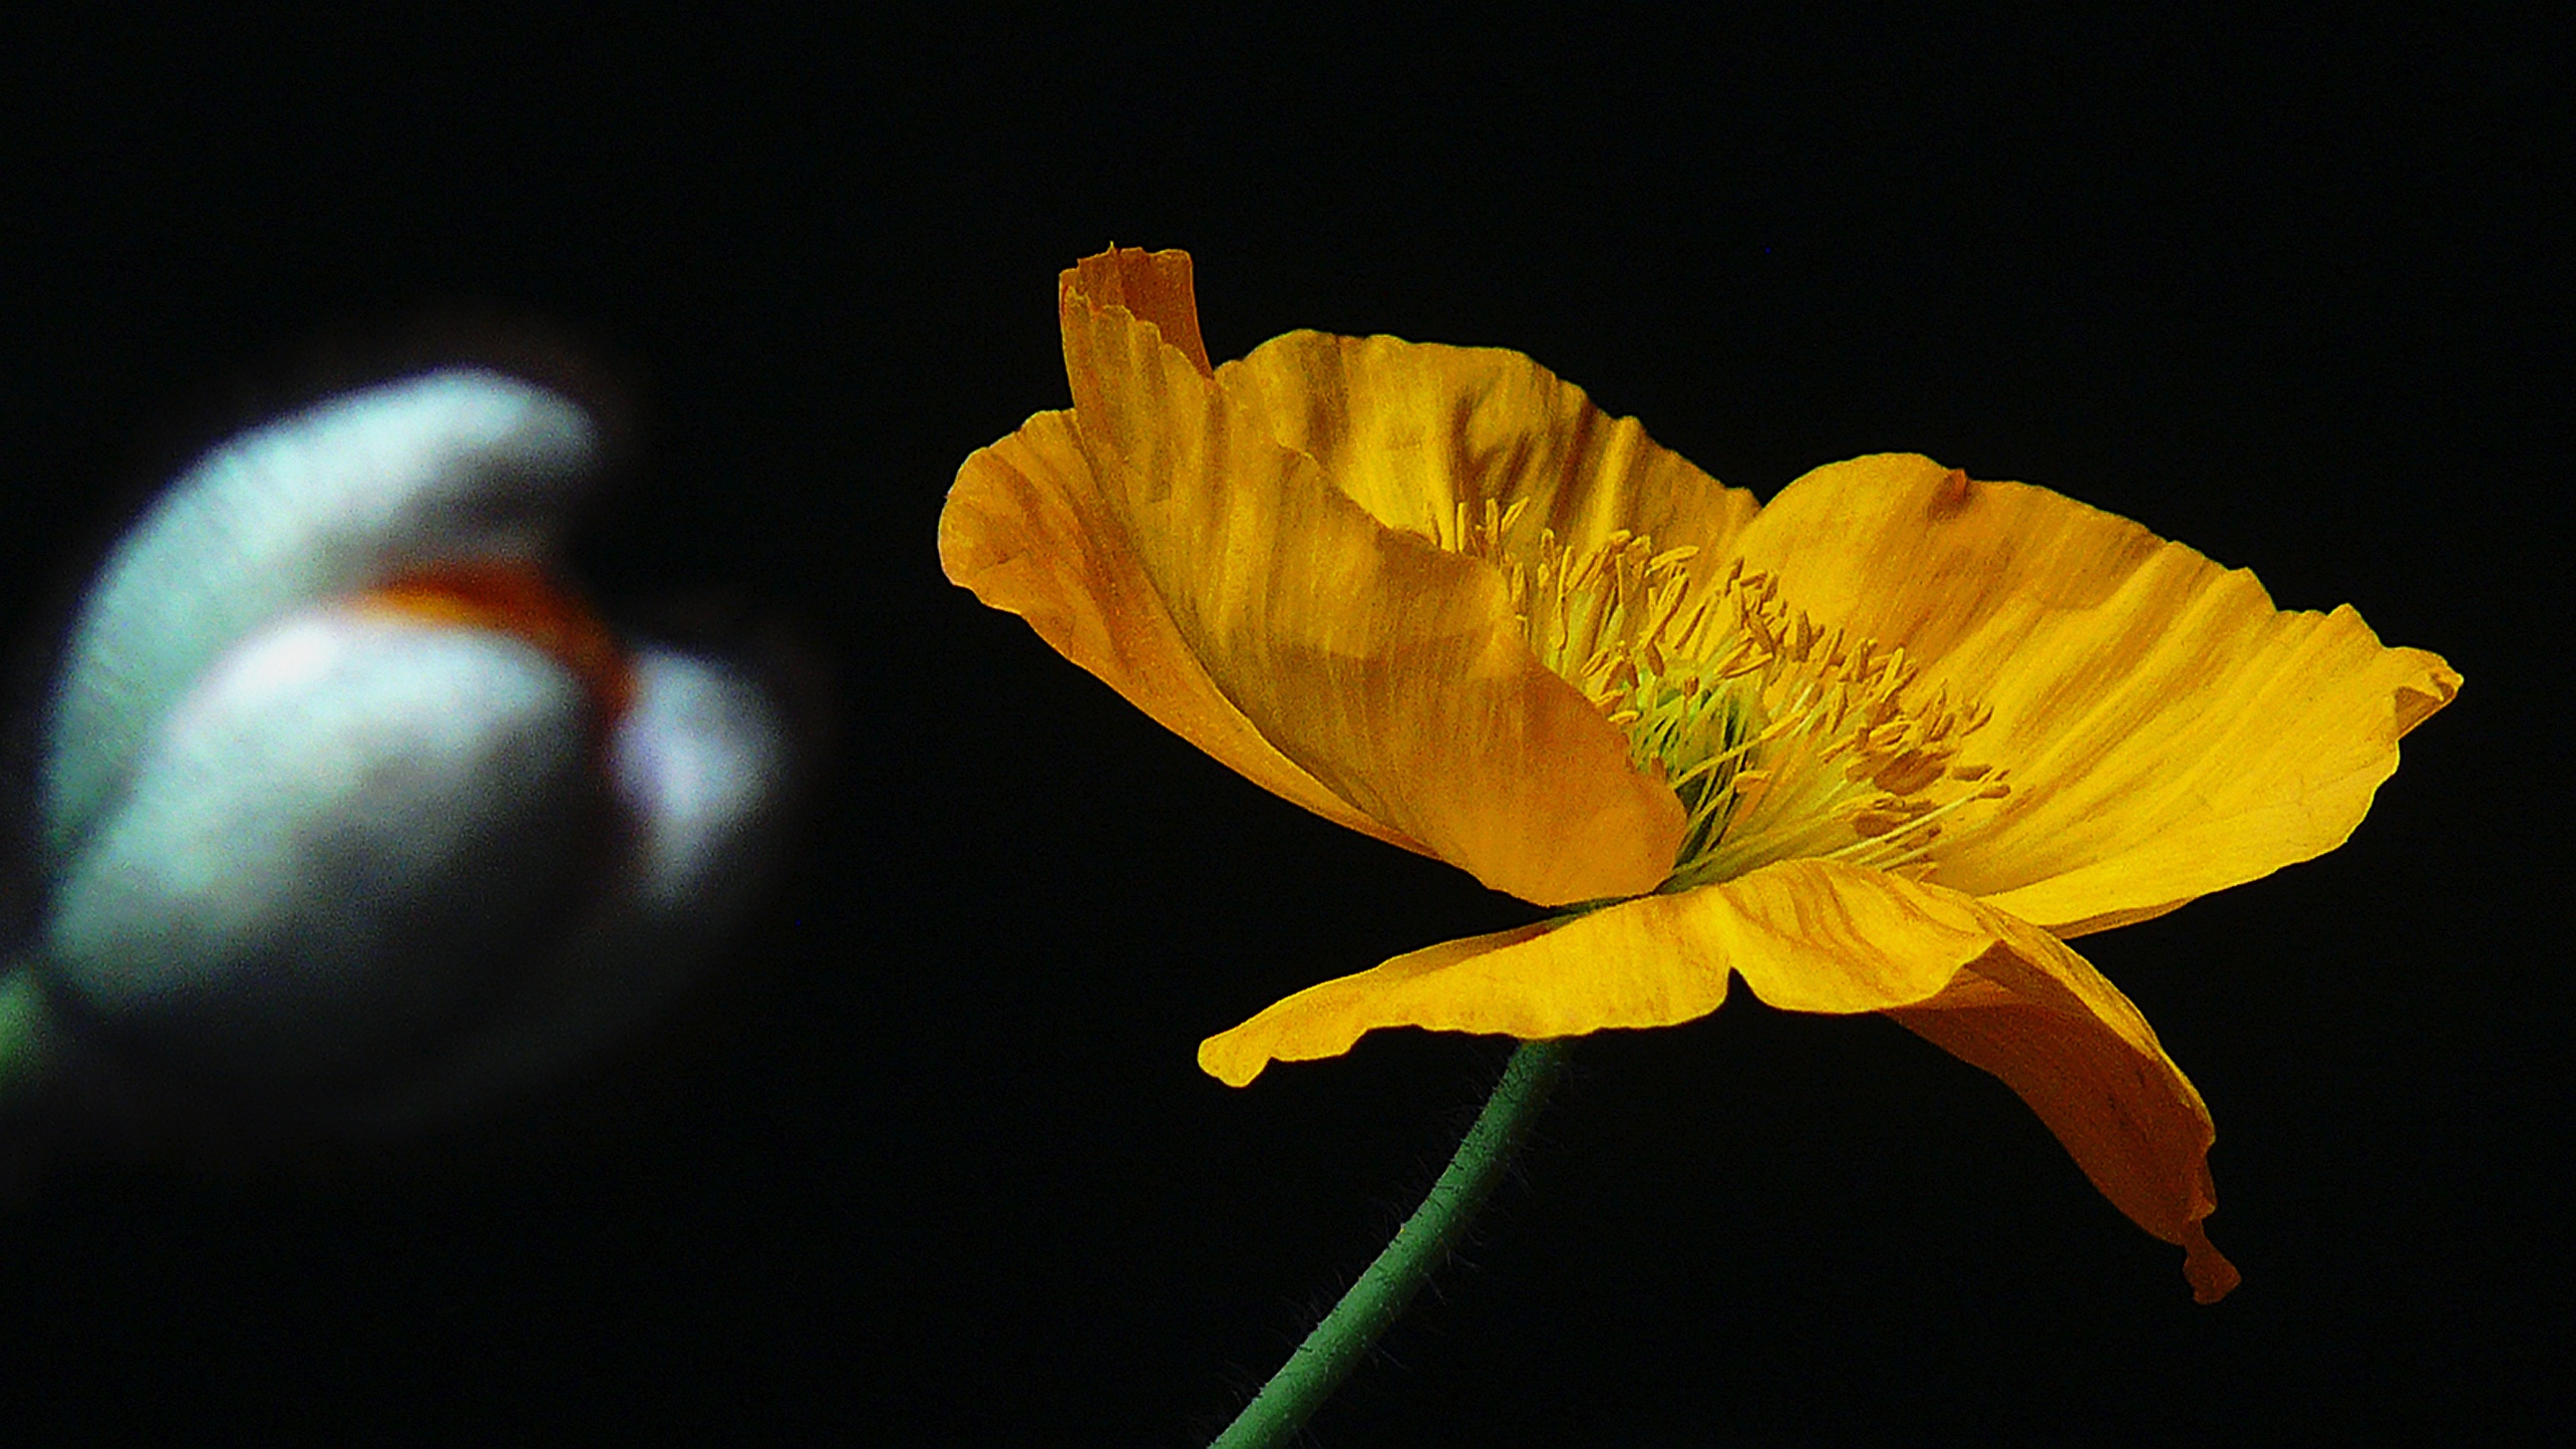
nature, blossom, plant, photography, leaf, flower, petal, bloom, summer, pollen, green, produce, stamp, yellow, flora, wildflower, close up, seeds, poppy, macro photography, inflorescence, flowering plant, yellow poppy, plant stem, land plant